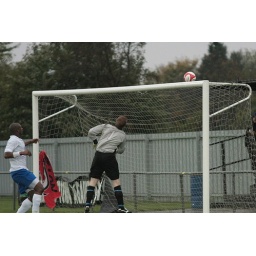
The ball bounces off the top of the bar from a cross by Enfield Town's Gazmend Dauti (not in photo)